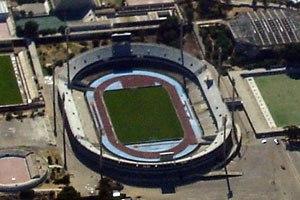
Le stade du 11-Juin est un stade multisports, situé à Tripoli, en Libye.
La Fédération de Libye de football est une association regroupant les clubs de football de Libye et organisant les compétitions nationales et les matchs internationaux de la sélection de Libye.
L'équipe de Libye de football, surnommée les Chevaliers de la Méditerranée, est constituée par une sélection des meilleurs joueurs libyens sous l'égide de la Fédération de Libye de football. Elle dispute principalement ses rencontres dans le stade du 11 Juin à Tripoli et dans celui du 28 mars à Benghazi.